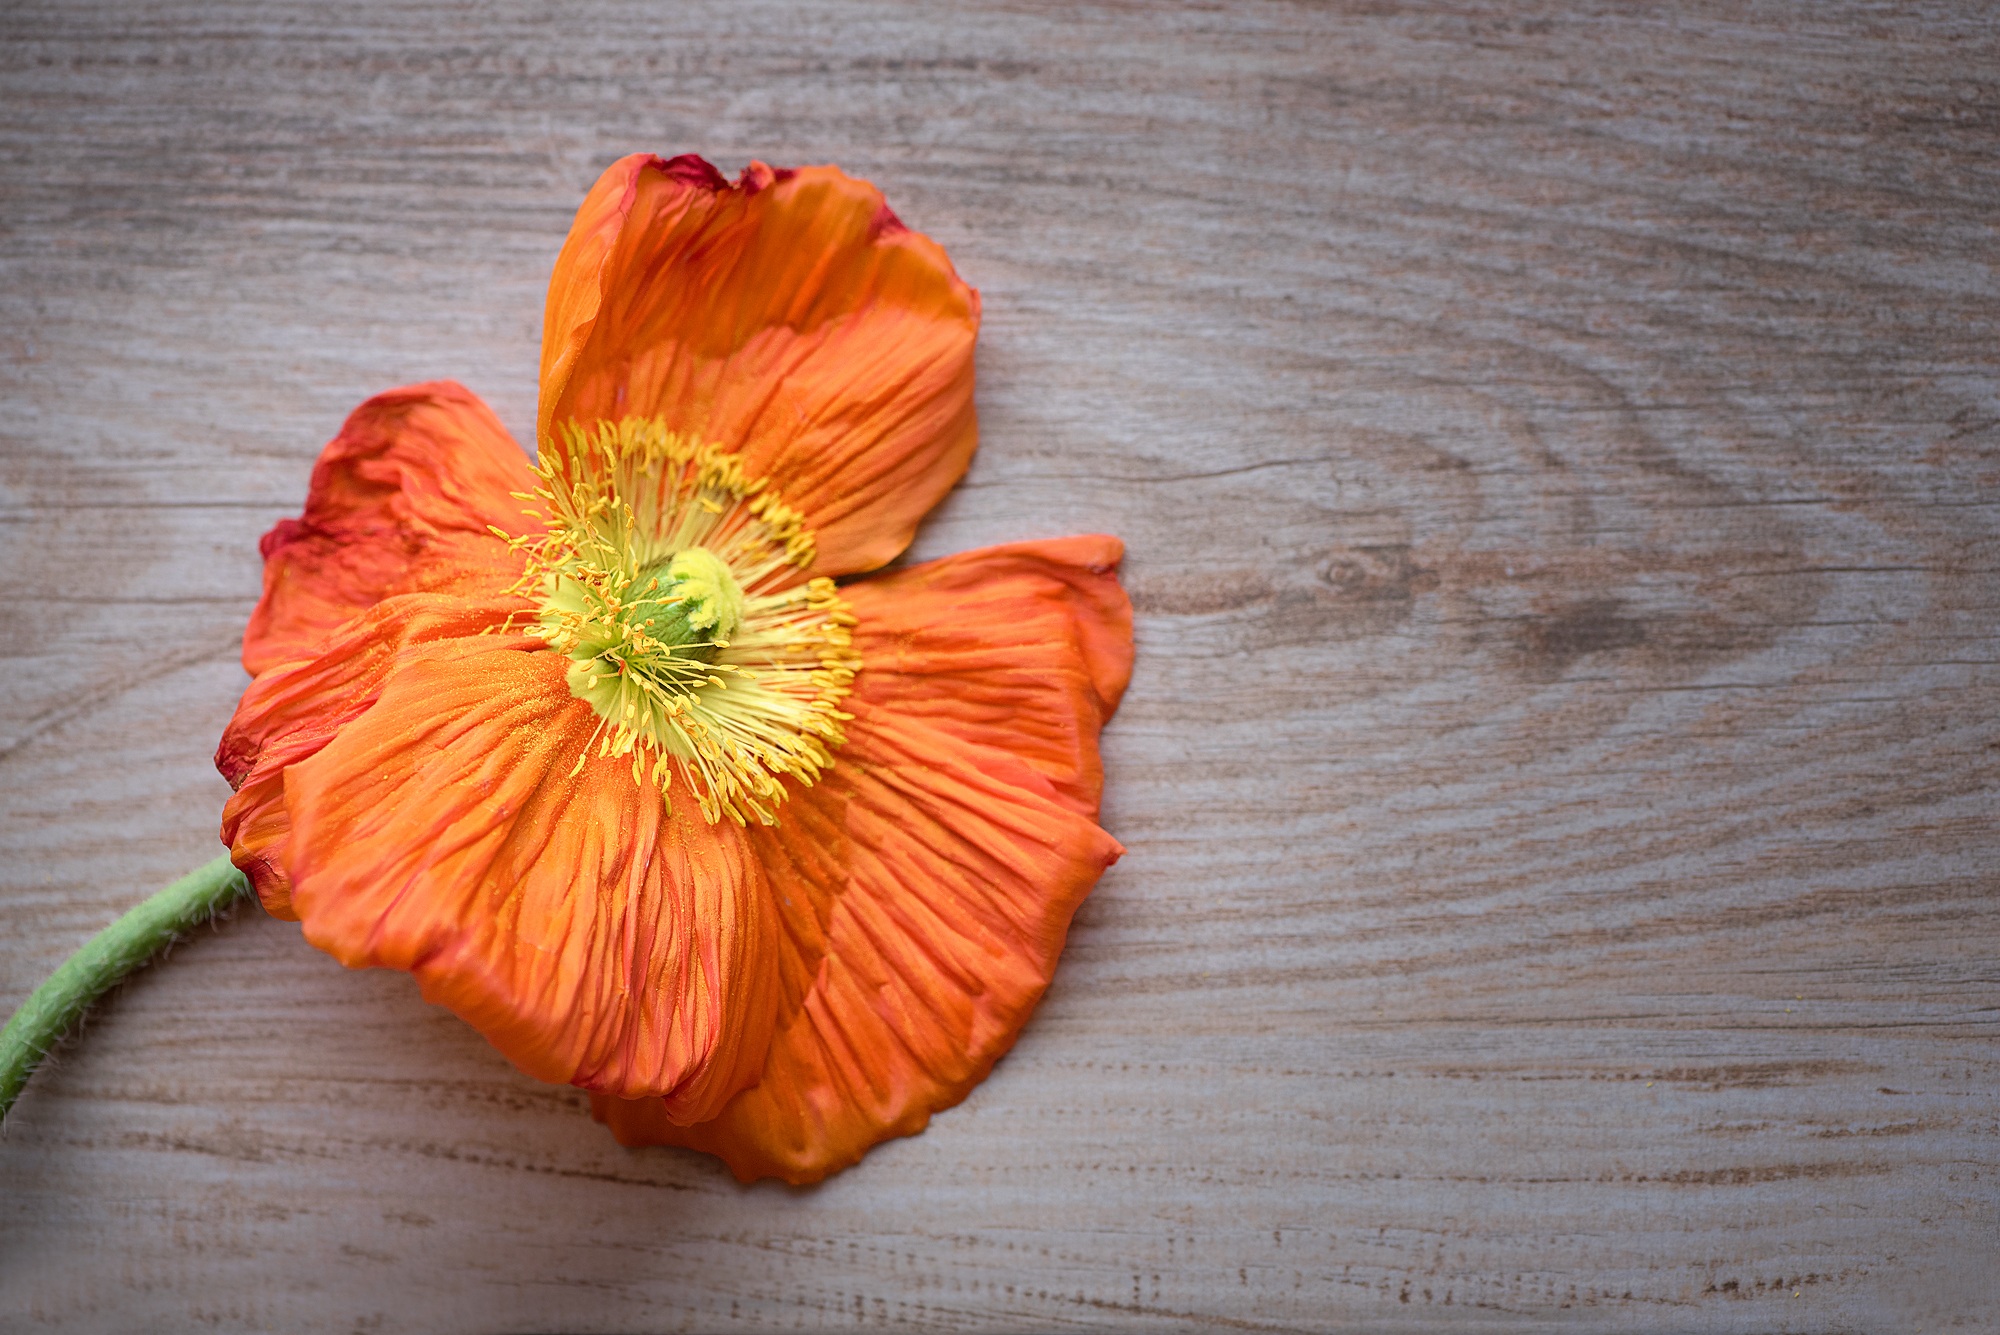
blossom, plant, leaf, flower, petal, bloom, orange, red, produce, yellow, close, flora, petals, poppy, spring flower, macro photography, flowering plant, schnittblume, are poppy, land plant